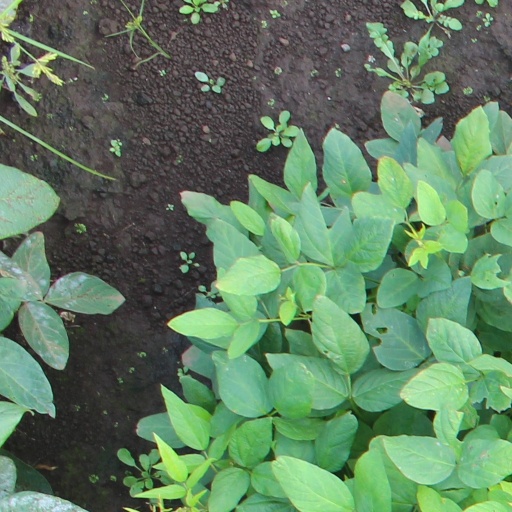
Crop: soybean